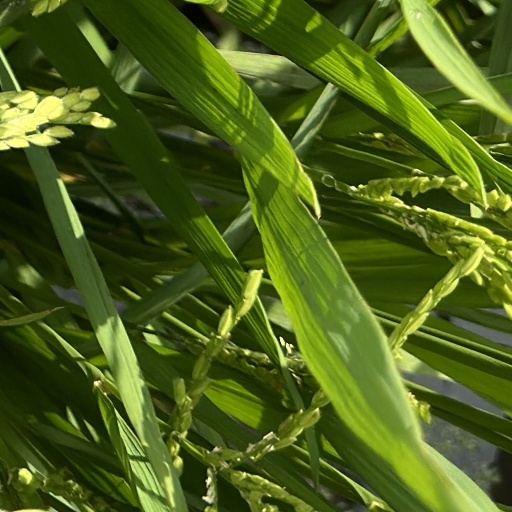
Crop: rice